The Lady and the Unicorn

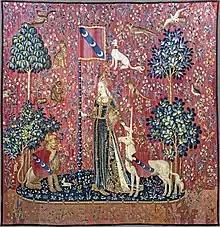
"Touch",

The 'Touch' tapestry displays a noble lady standing with one hand touching the horn of a unicorn, and the other holding up a pennant. A lion sits to the side and looks on.